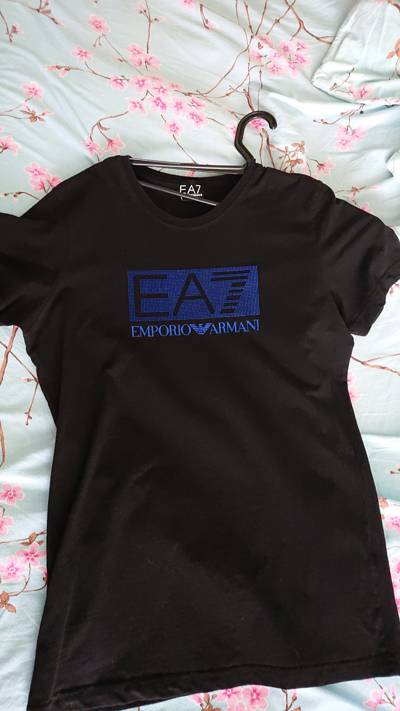
Waste category: clothes